Seventh generation of video game consoles

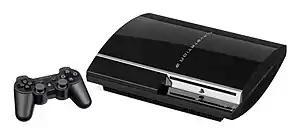
The PlayStation 3 console and controller

Sony's PlayStation 3 was released on November 11, 2006, in Japan and November 17, 2006, in the United States and Canada. The system's reliance on new technologies such as the Cell microprocessor and Blu-ray format caused difficulties in manufacturing, especially the Blu-ray diode, leading to shortages at launch and the delay of the PAL region launches; however, by early December 2006, Sony announced that all production issues had been resolved. Market analysts and Sony executives noted that the success of the PlayStation 3 and the Blu-ray format were dependent on each other; Rich Marty, VP of New Business Development at Sony Pictures Home Entertainment stated that the "PS3 is critical to the success of Blu-ray," while Phil Harrison stated that the PlayStation 3's success would be ensured by "the growth of the Blu-ray Disc movie market."